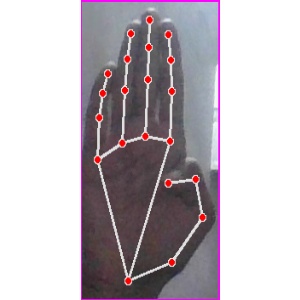
अक्षर: झ